Pietrapelosa

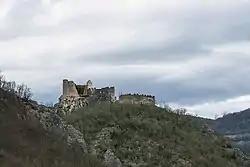
Ruins of Pietrapelosa Castle in 2014

Pietrapelosa is a castle in the Croatian part of Istria, now ruined. In the medieval period a family took their name from the castle.